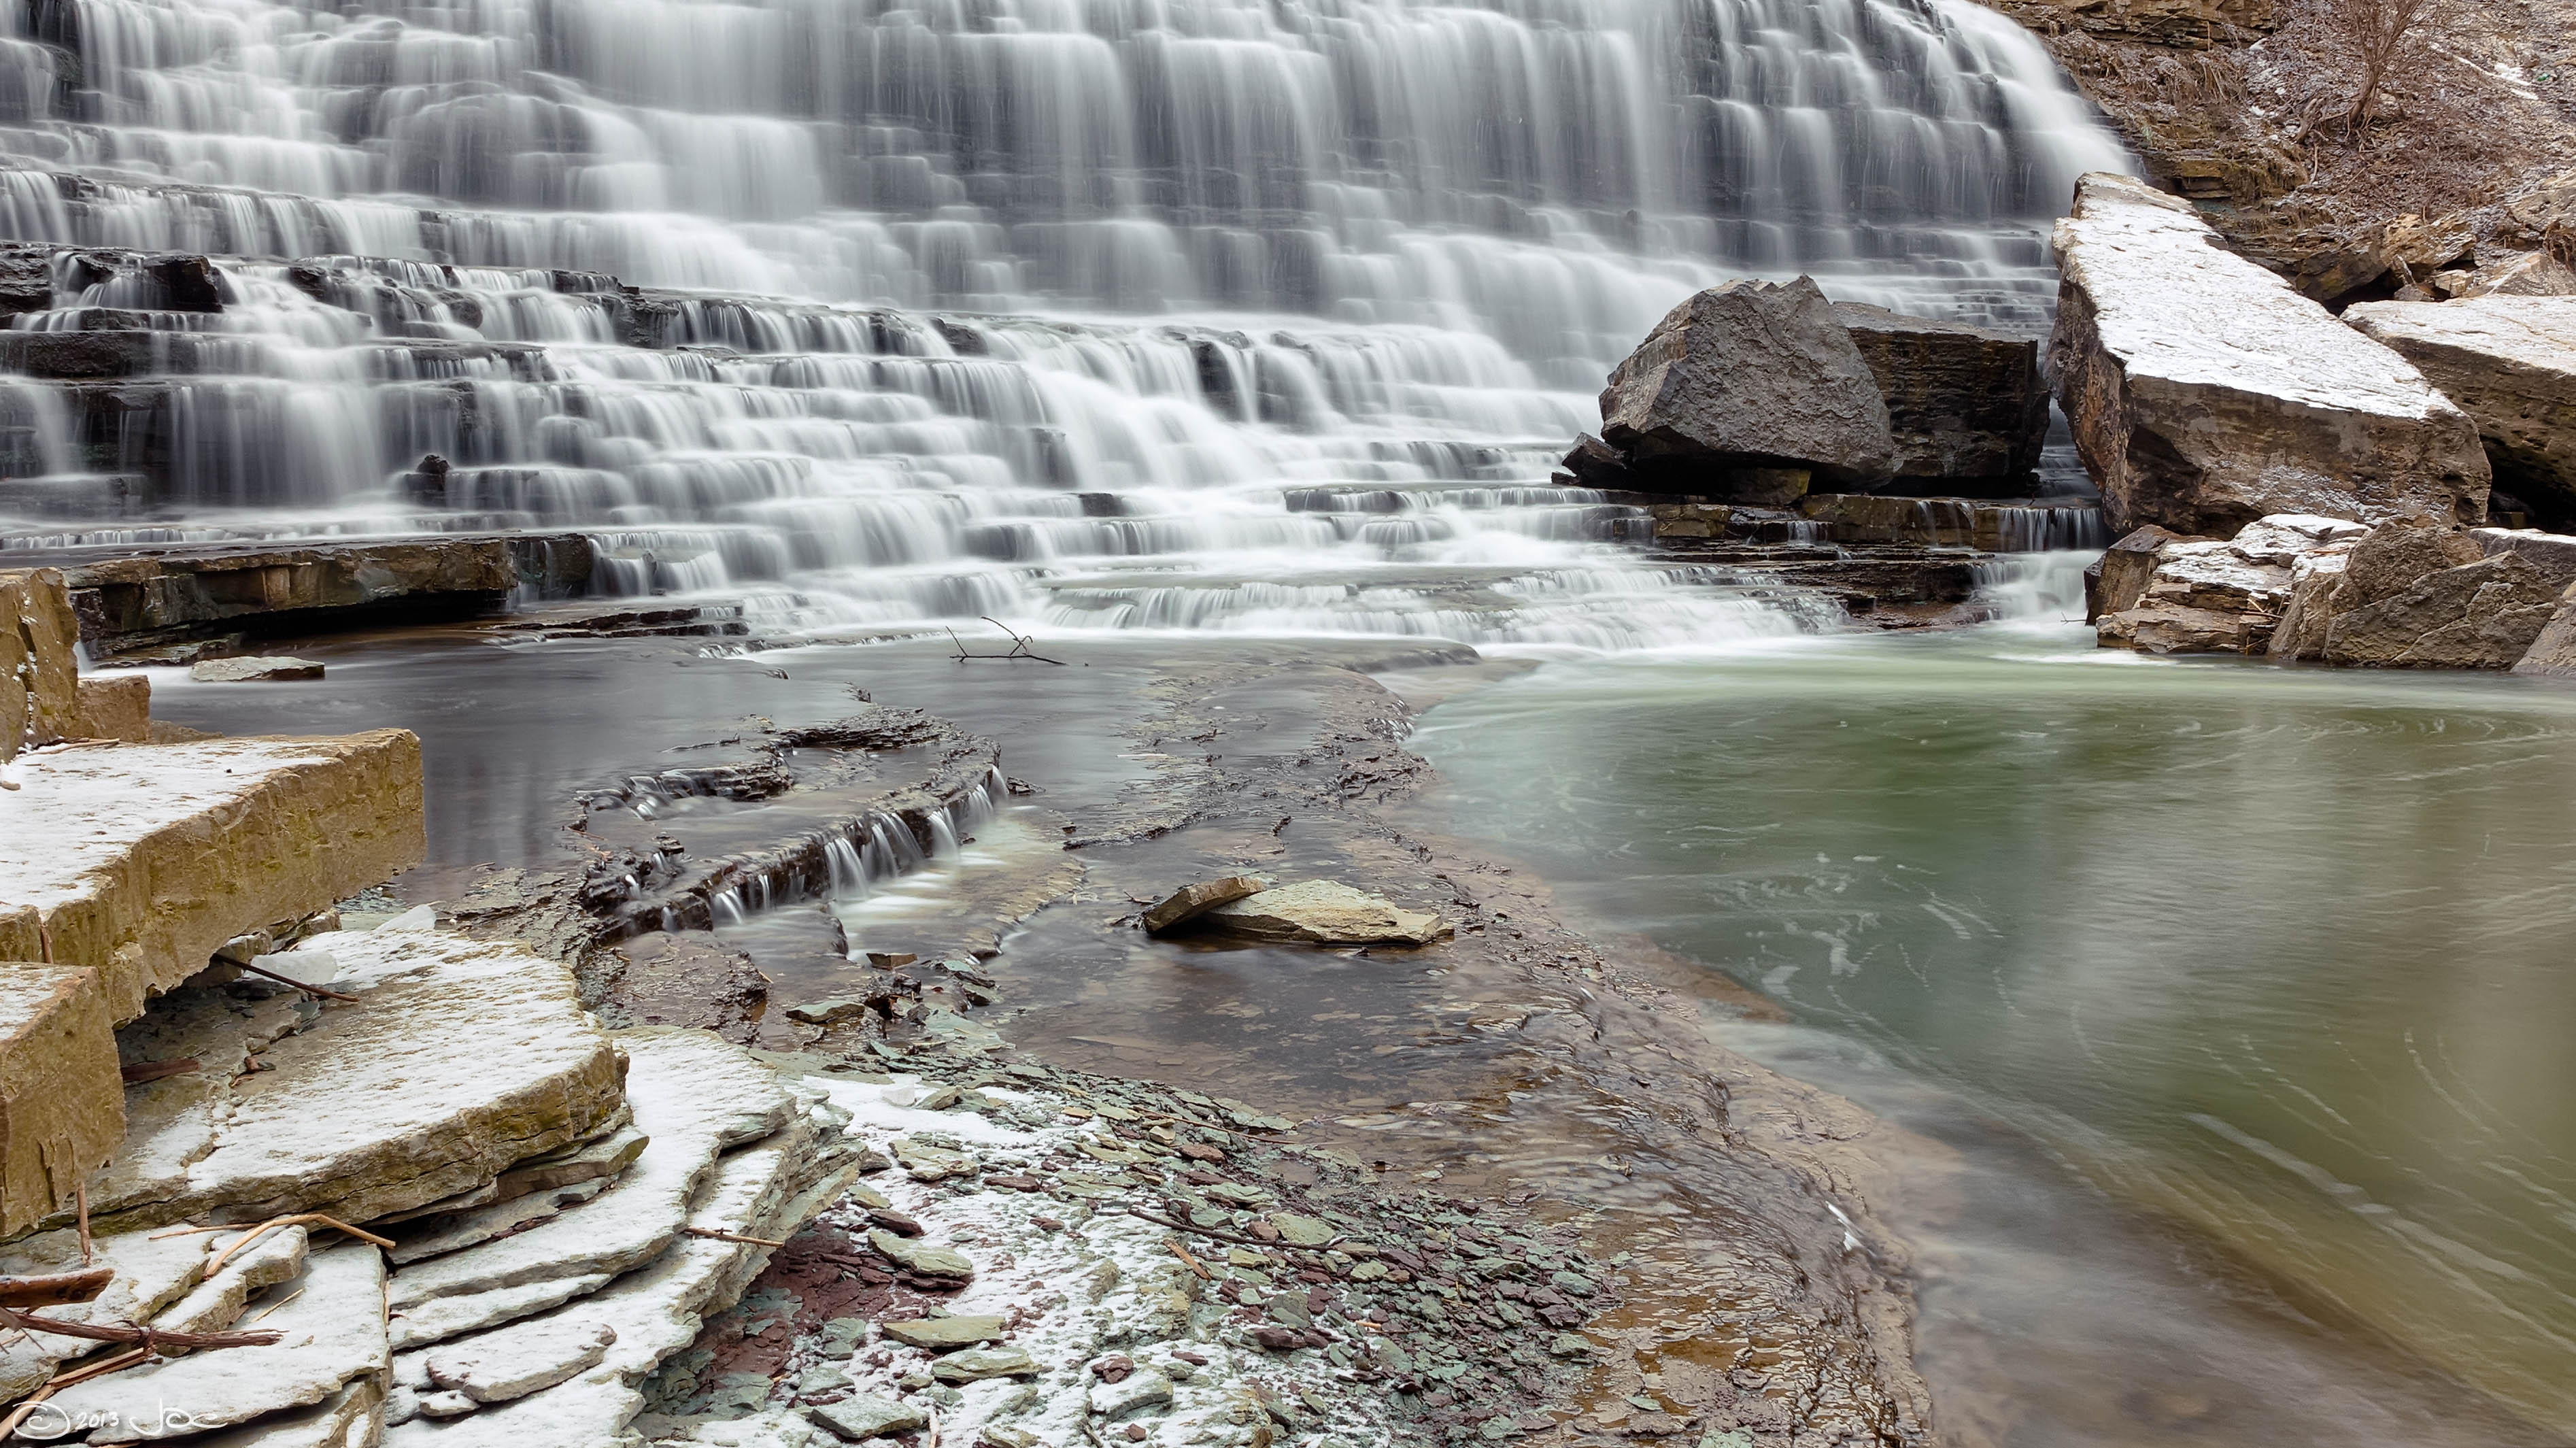
water, rock, waterfall, river, stream, rapid, body of water, canada, falls, ontario, lumix, panasonic, dmc, lx7, panasoniclumixdmclx7, hamilton, albion, water feature